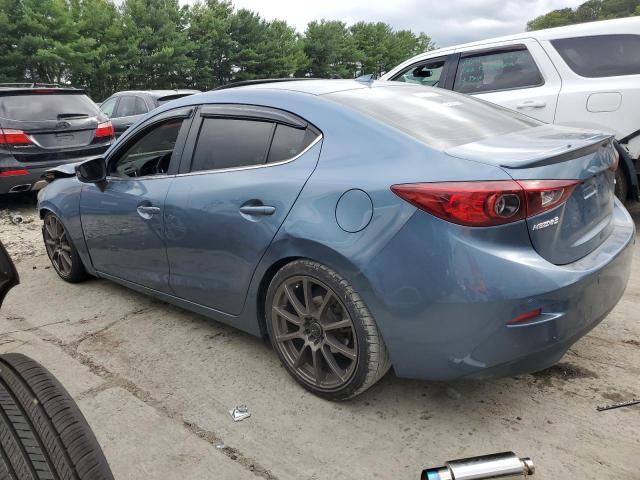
Aucun dommage détecté.
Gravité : aucun